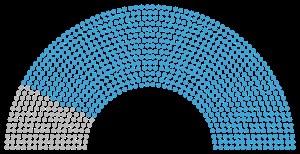
Paul Deschanel, né le 13 février 1855 à Schaerbeek et mort le 28 avril 1922 à Paris, est un homme d'État, journaliste et écrivain français, président de la République du 18 février au 21 septembre 1920.